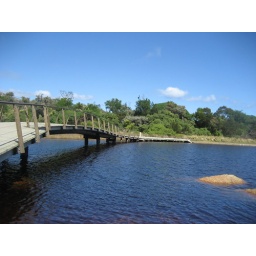
the bridge over tidal river